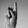
ASL letter: K